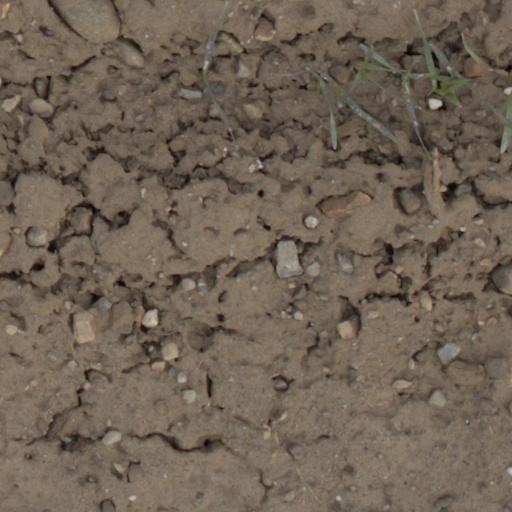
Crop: wheat